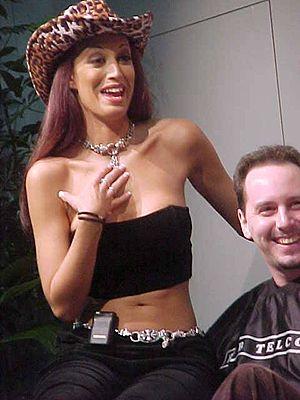
Nikki Nova est une actrice américaine de films érotiques et pornographiques.